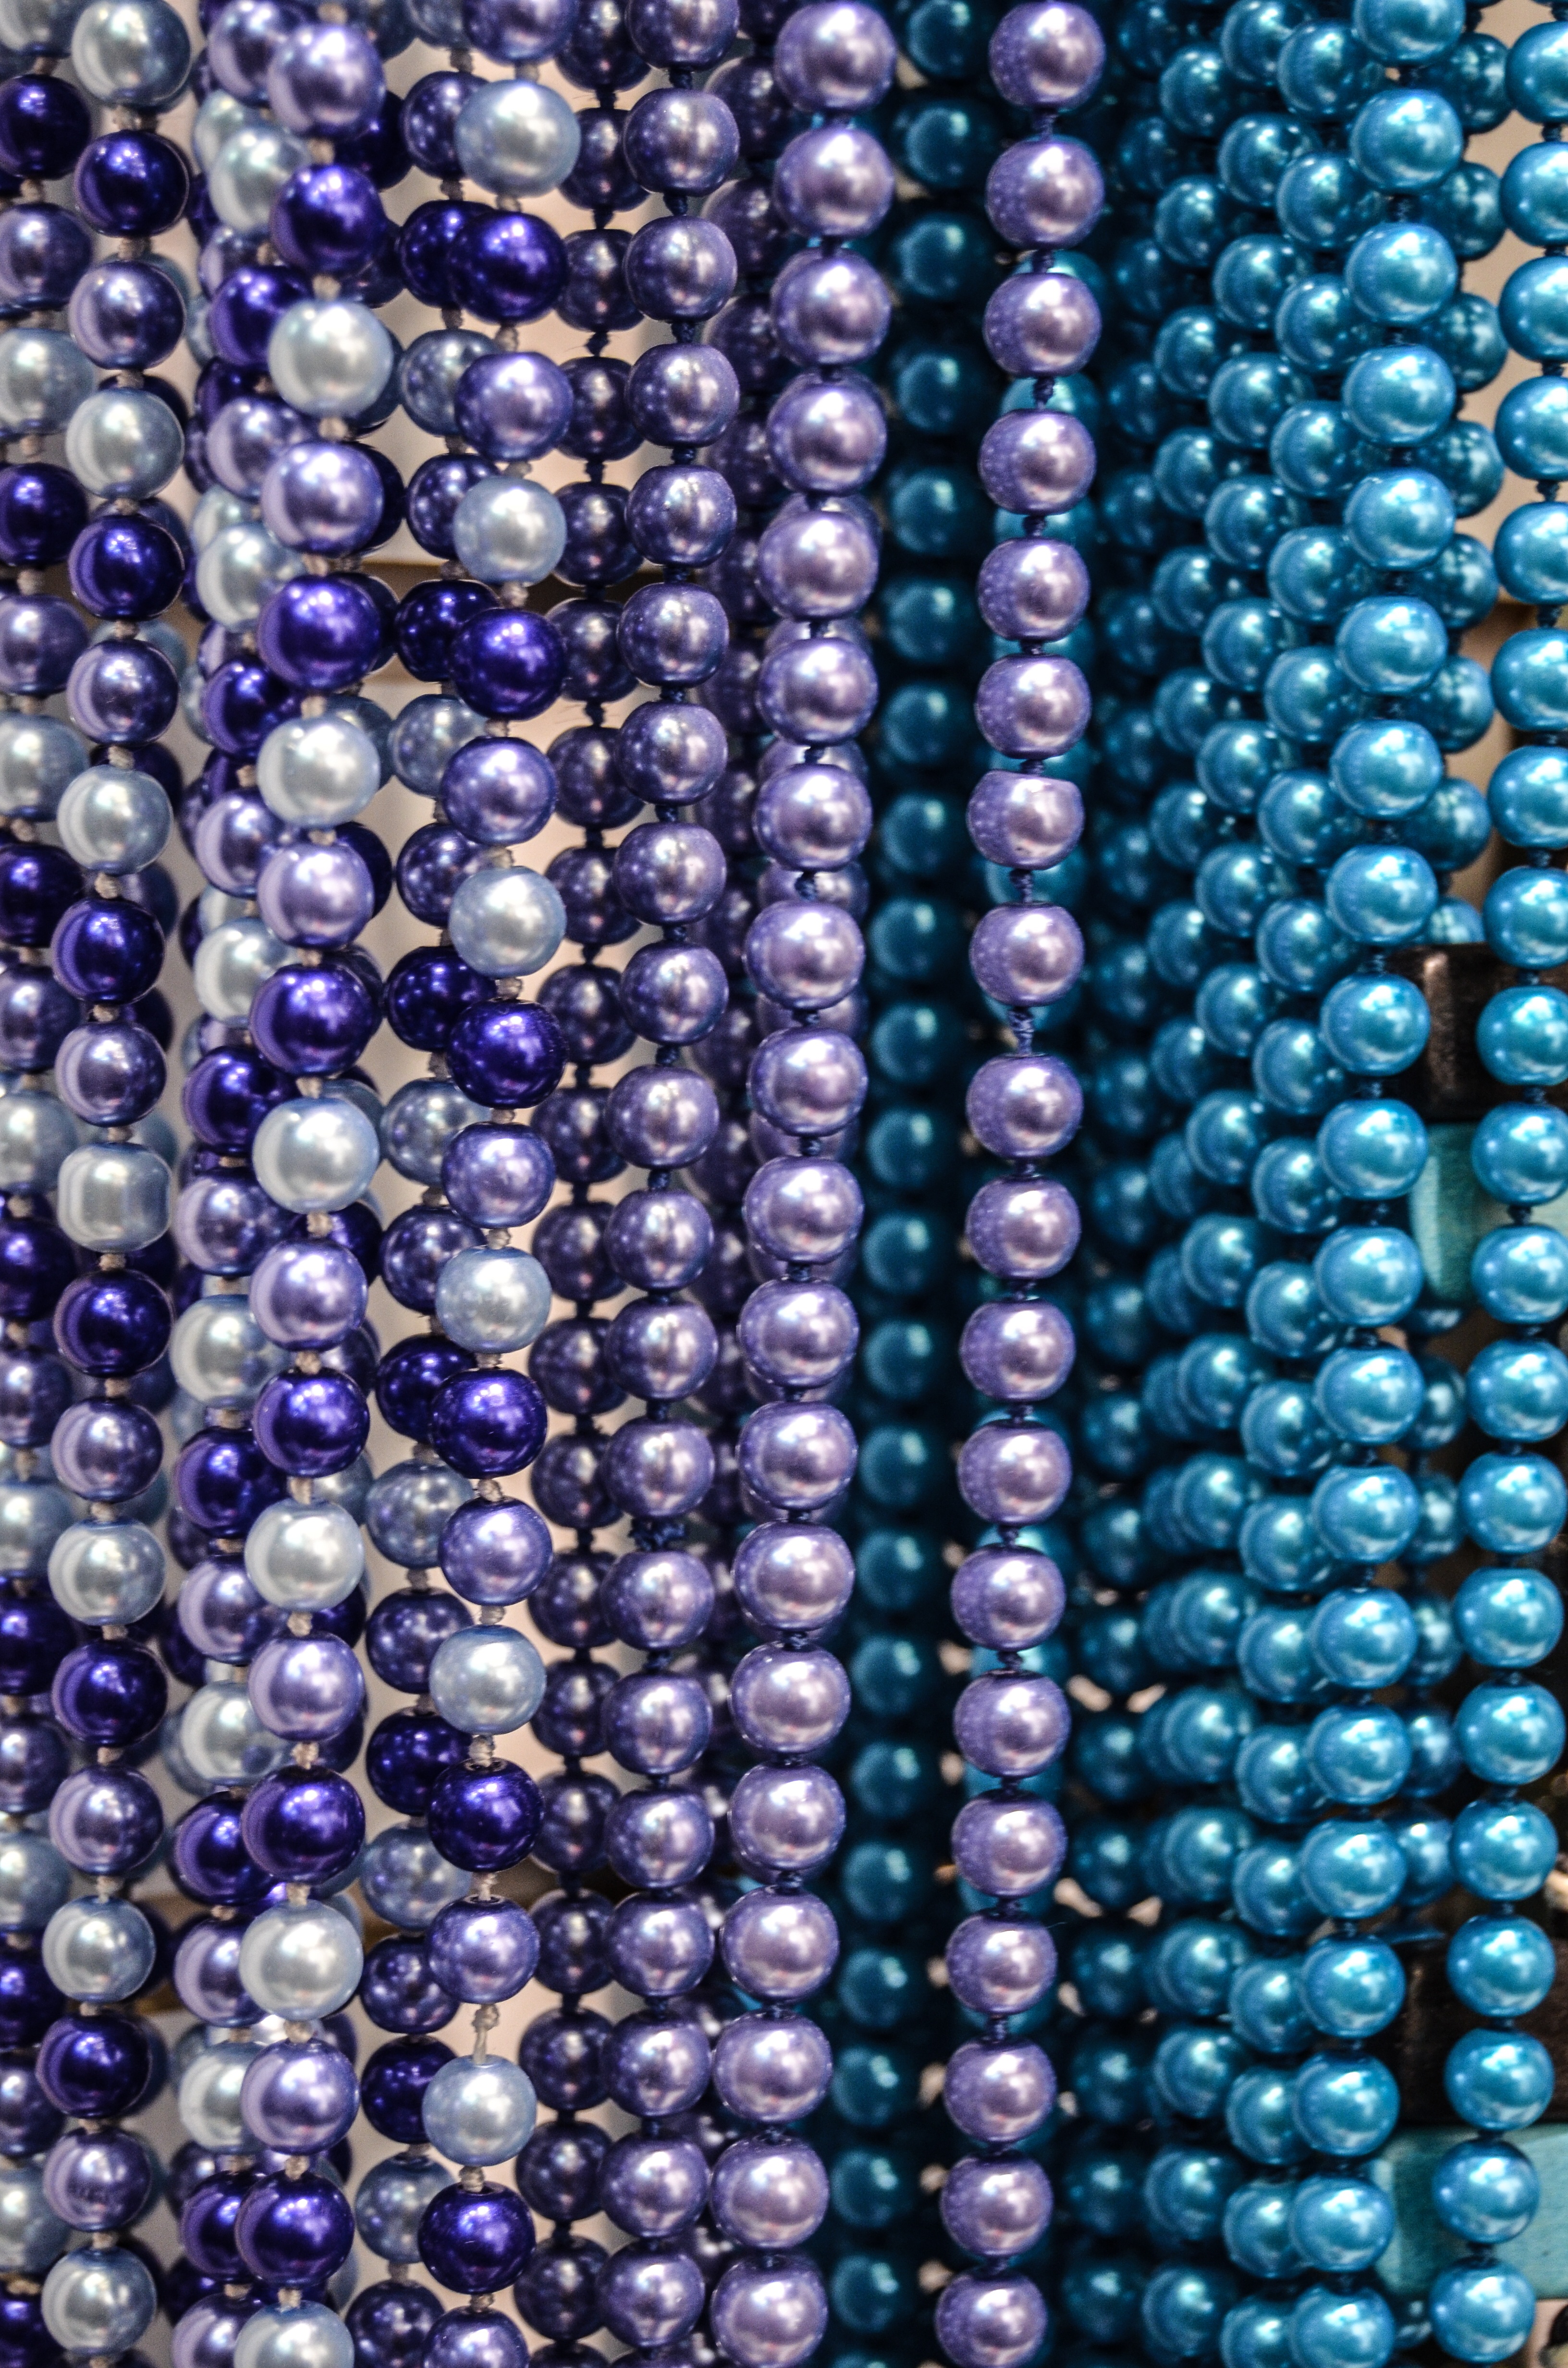
pattern, model, blue, bead, ornament, necklace, jewellery, art, gemstone, chaplet, cobalt blue, jewelry making, fashion accessory